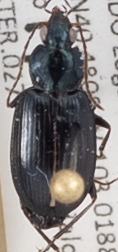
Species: Agonum placidum
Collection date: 2014-08-19
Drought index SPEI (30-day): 0.1
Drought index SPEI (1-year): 0.592
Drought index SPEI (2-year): -0.588